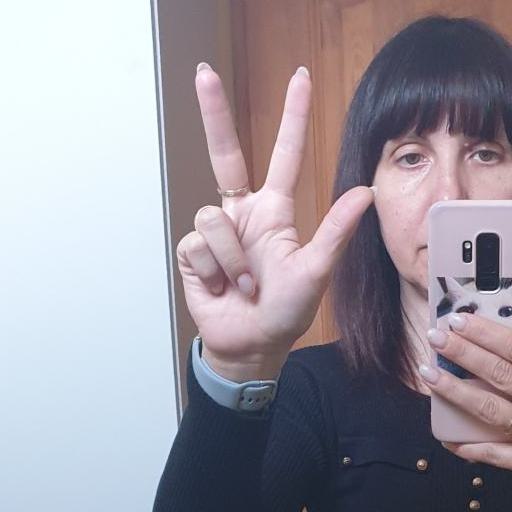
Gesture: three2